Spectronic 20

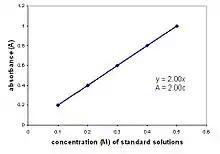
Beer–Lambert Relationship Plot

Many substances absorb light in the ultraviolet - visible light range. Absorption at any particular wavelength in the ultraviolet visible range is proportional to the concentration of the substances in the solution or other medium, in accord with the Beer–Lambert relationship. In a practical sense, the Beer–Lambert relationship can be stated as: